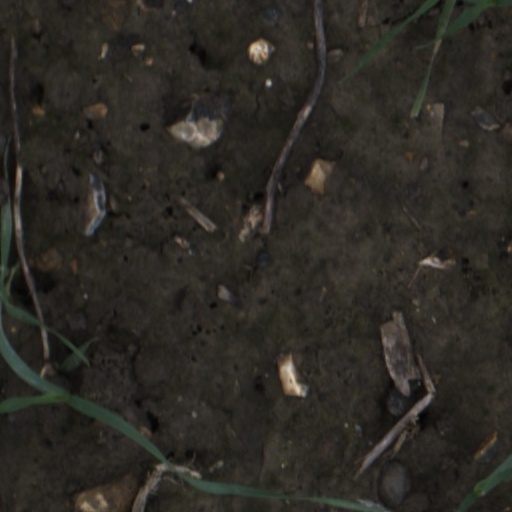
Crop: wheat